Cement kiln

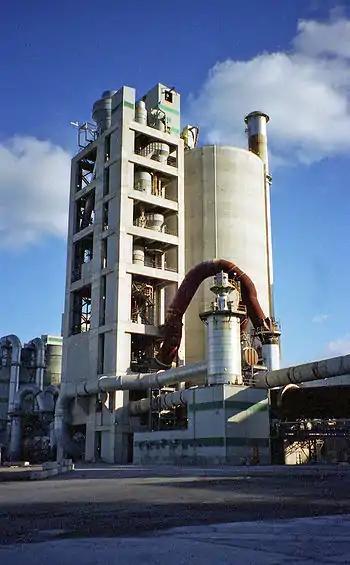
A preheater tower, rawmix silo and exhaust stack. Bottom left: rawmill. Bottom right: rotary kiln with tertiary air duct above. The U-shaped duct leading from the kiln inlet is an "alkali bleed".

In the second stage, the rawmix is fed into the kiln and gradually heated by contact with the hot gases from combustion of the kiln fuel. Successive chemical reactions take place as the temperature of the rawmix rises: